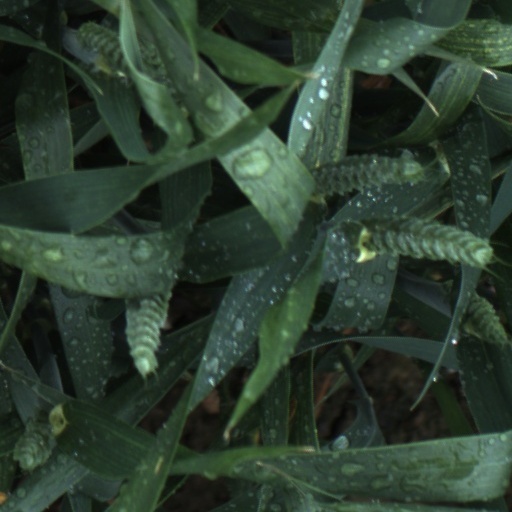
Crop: wheat